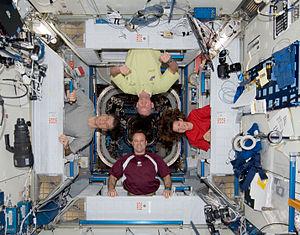
Le module Harmony est un des modules pressurisés de la Station spatiale internationale construit en Italie qui assure la liaison entre le laboratoire européen Columbus, le module laboratoire américain Destiny et le module laboratoire japonais Kibō.